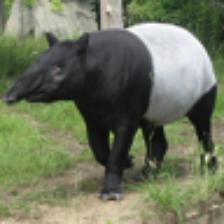
Label: NonHuman